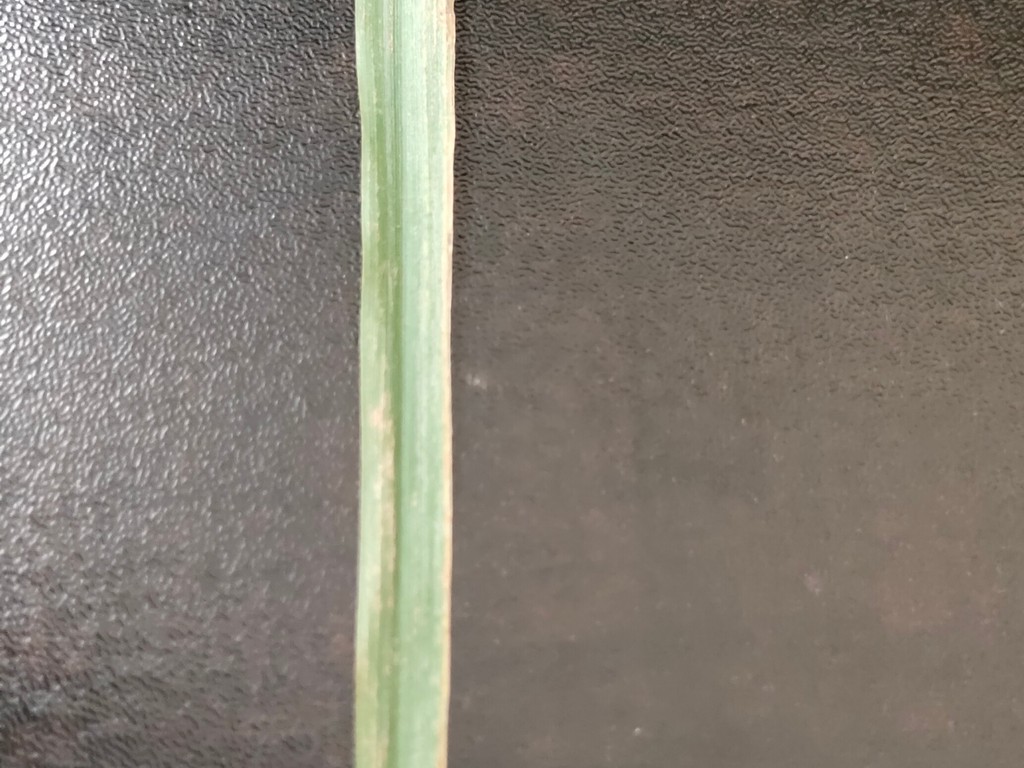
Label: Unhealthy